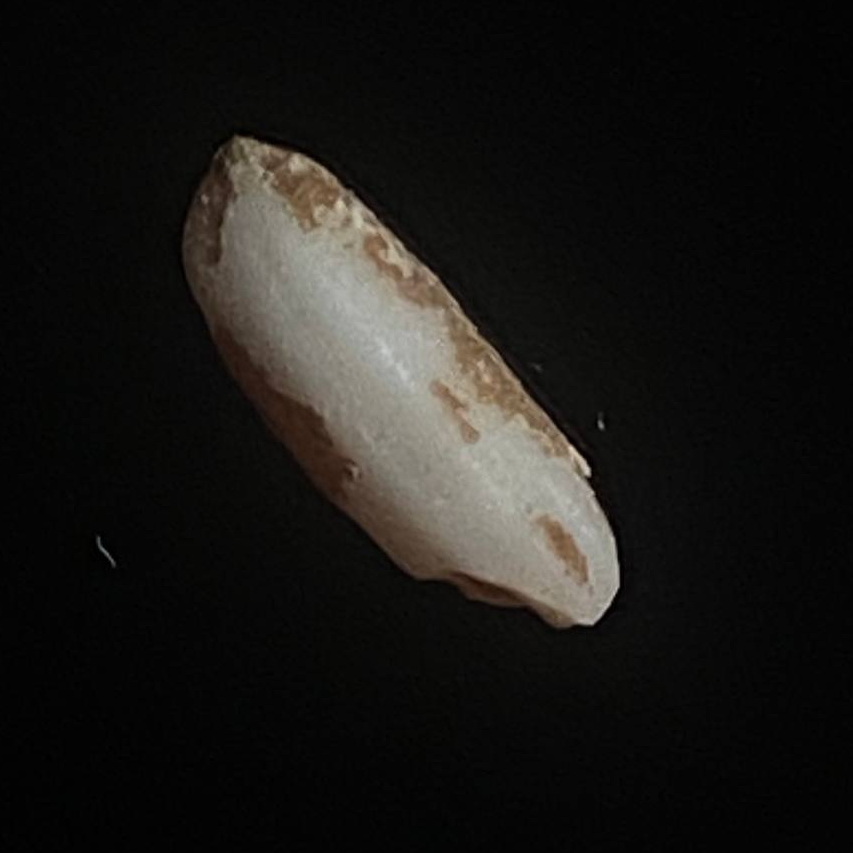
Rice variety: Lal_Binni